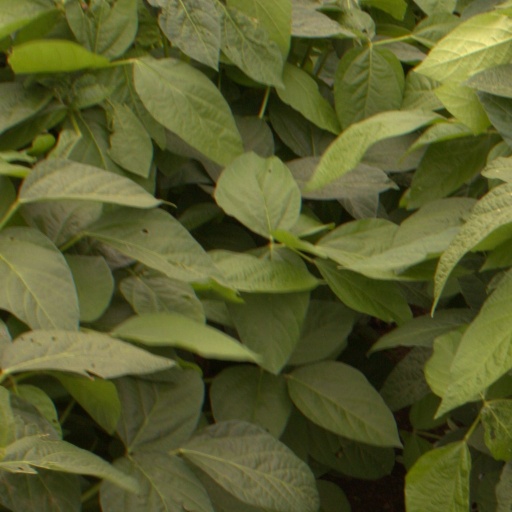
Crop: soybean